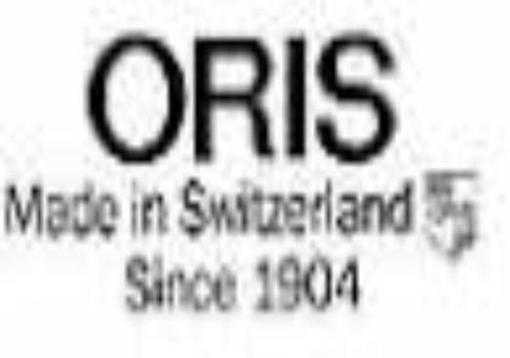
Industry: Clothes